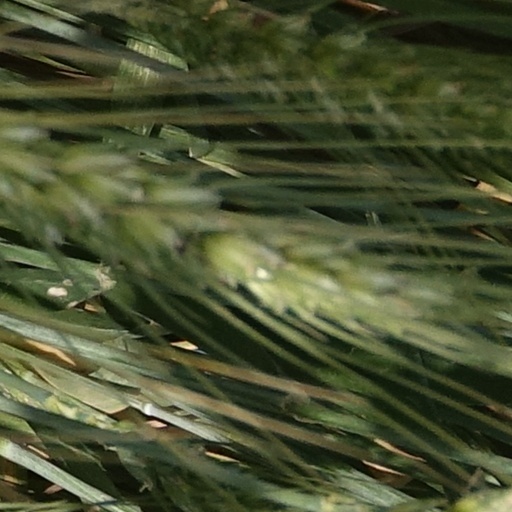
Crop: wheat